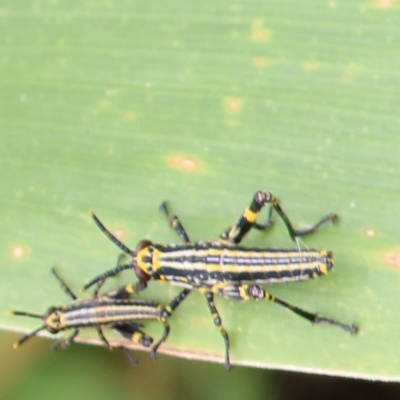
Crop: Maize
Condition: grasshoper